Ottoman frigate Ertuğrul

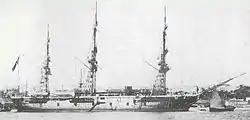
"Ertuğrul"

"Ertuğrul", ordered in 1854 by Ottoman Sultan Abdulaziz (reigned 1861–1876), was built in the Taşkızak Shipyard (Tersâne-i Âmire) in Galata, an area of Istanbul (previously known as Constantinople) and was launched on 19 October 1863 in presence of the Sultan. She was named for Ertuğrul (13th century), the father of Osman I, founder of the Ottoman Empire. A three-mast wooden ship, she was long, wide and had a draft of .